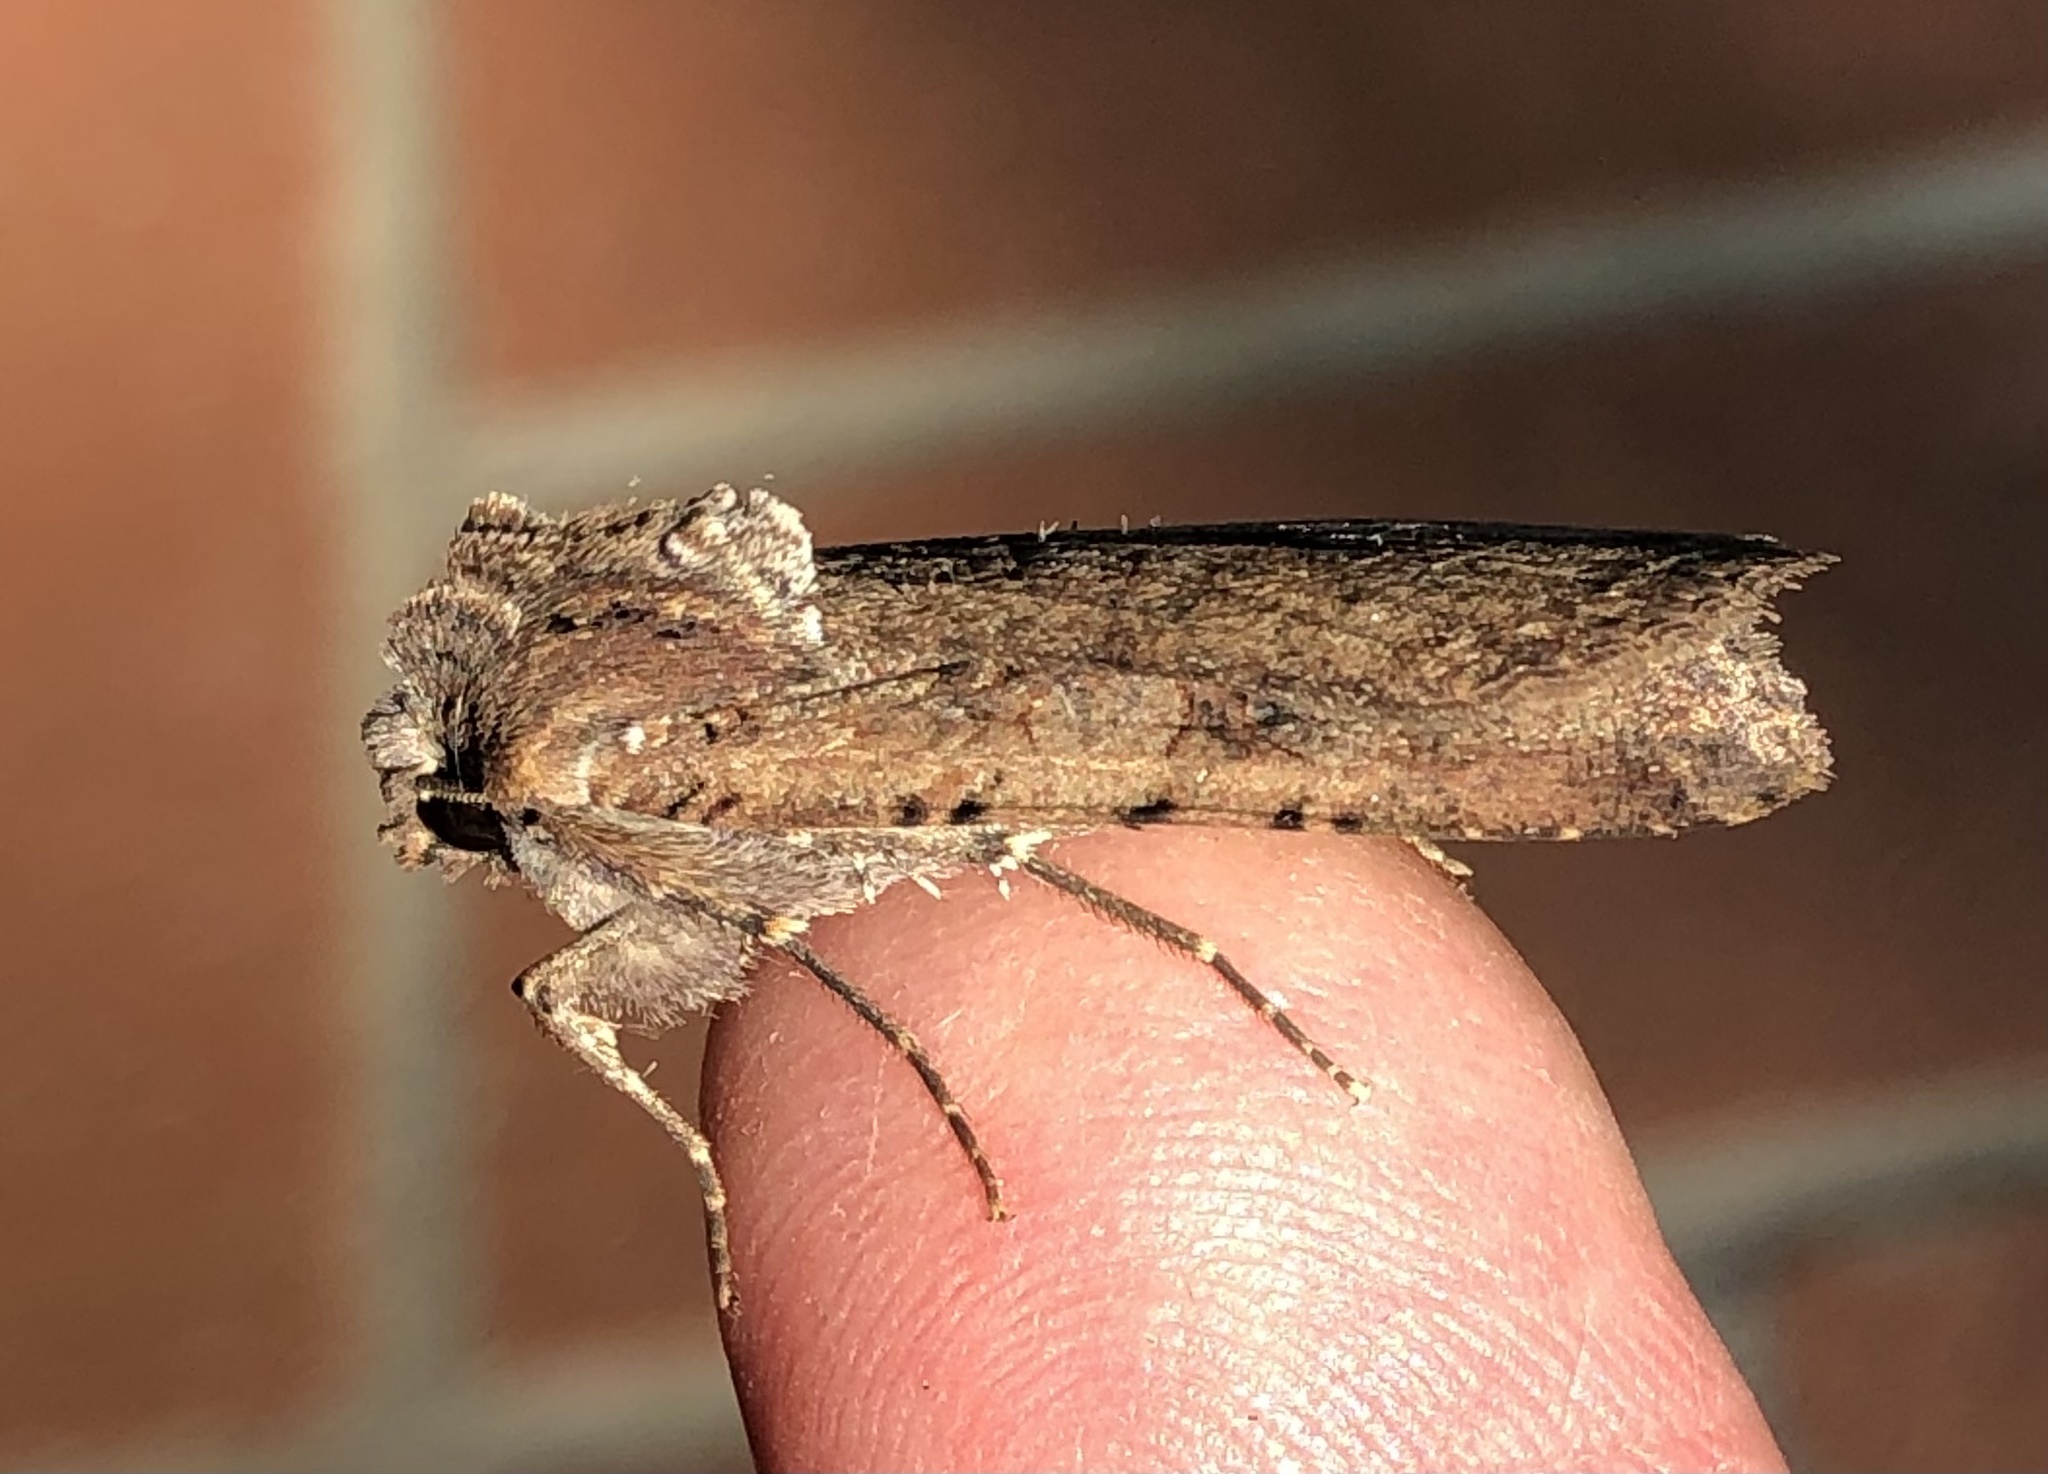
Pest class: cutworms